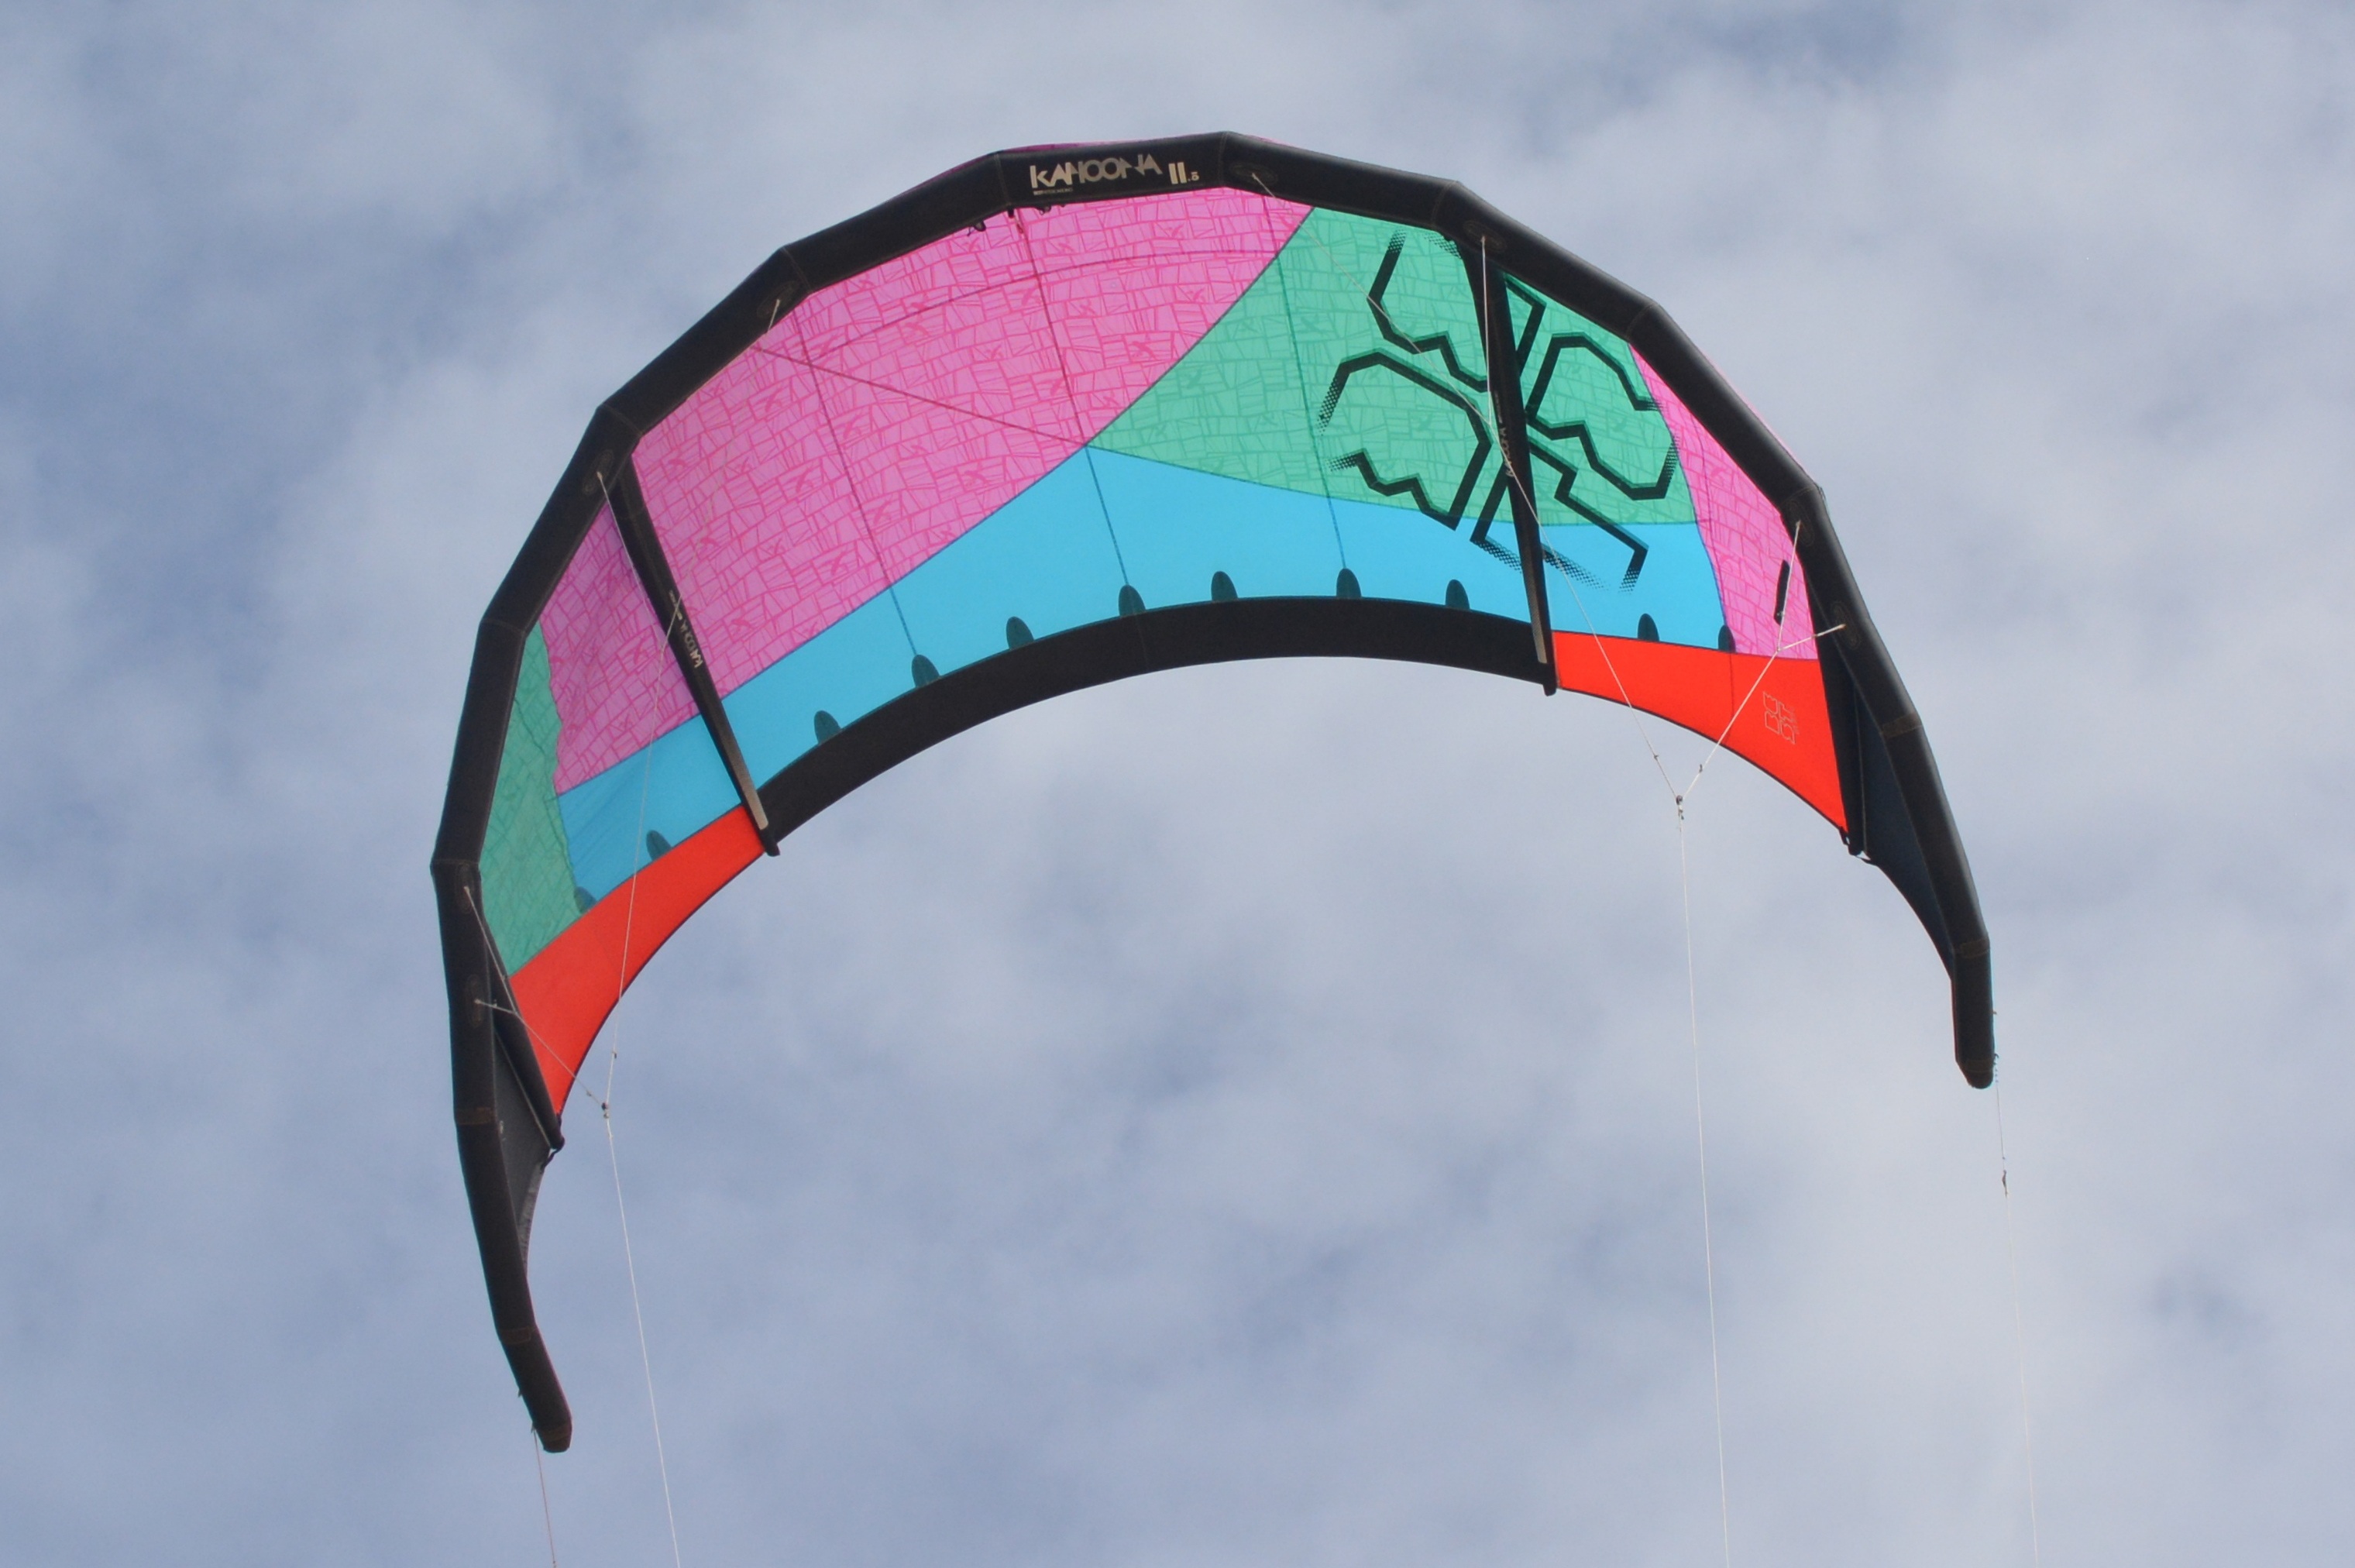
air, kite, extreme sport, toy, paragliding, clouds, sports, air sports, wind kite, windsports, kite sports, sport kite